Ioannis Ipitis

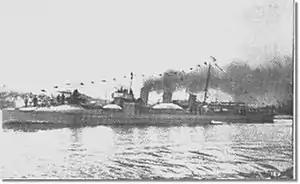
Destroyer "Niki"

From to 1911–1912, he became the director of the Naval Cadet School. In early 1912 he was appointed commander of the destroyer "Niki".